Anak Ambar

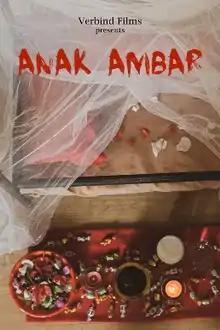
Film poster (2020)

Anak Ambar is a 2020 Indonesian short horror film. It was directed by Melvin Giovanie and written by Fanny Gunawan. The film tells a story about the belief of a mother who preserve the spirit of her stillbirth child (ambar child) by using attributes. Strange events begin to emerge when she temporarily stays with her eldest daughter, Mita, and Ferry, her son-in-law who does not accept her belief and disallow her to bring the ambar child's attributes into their house. The short film was released on January 15, 2020.